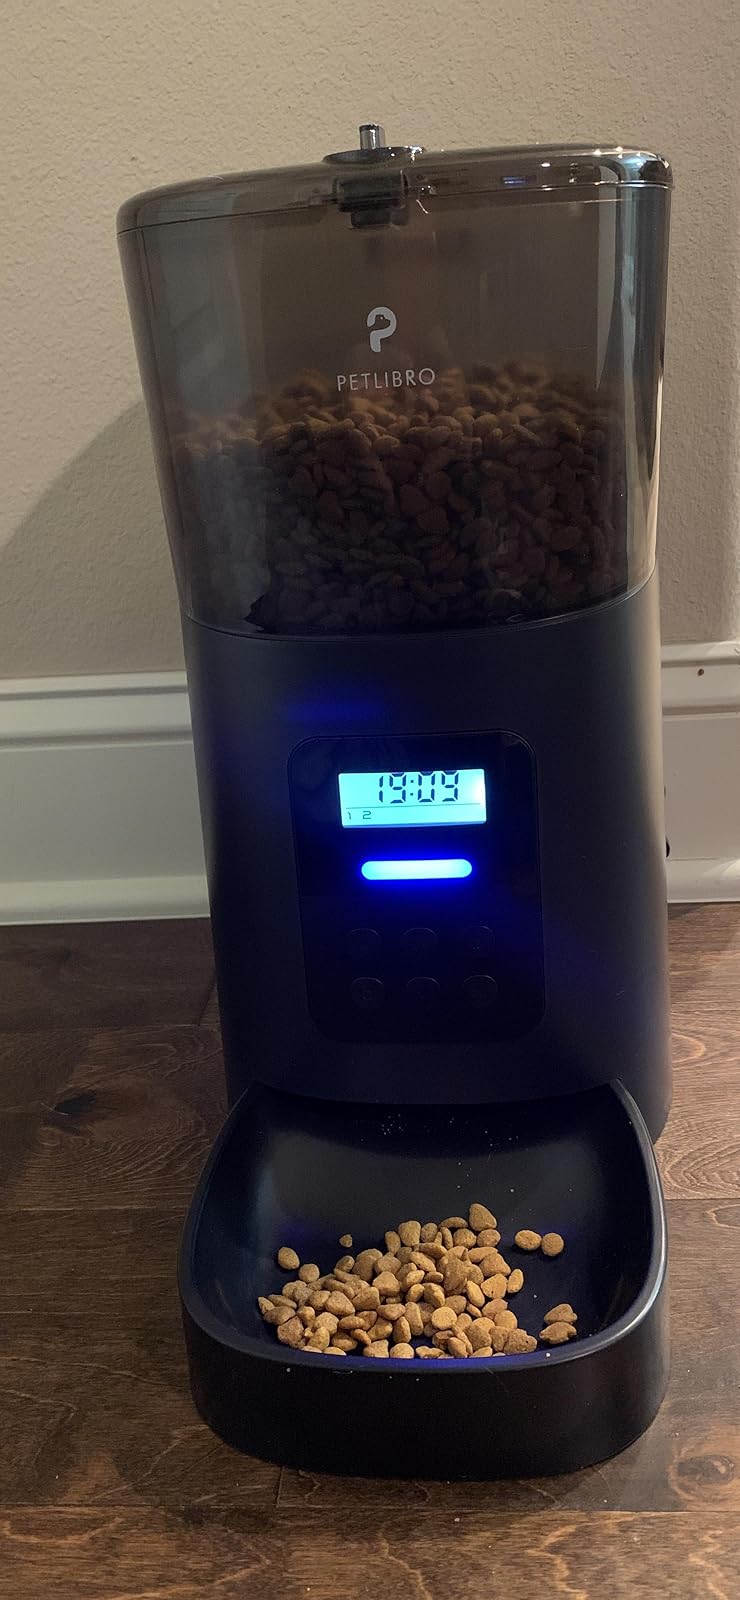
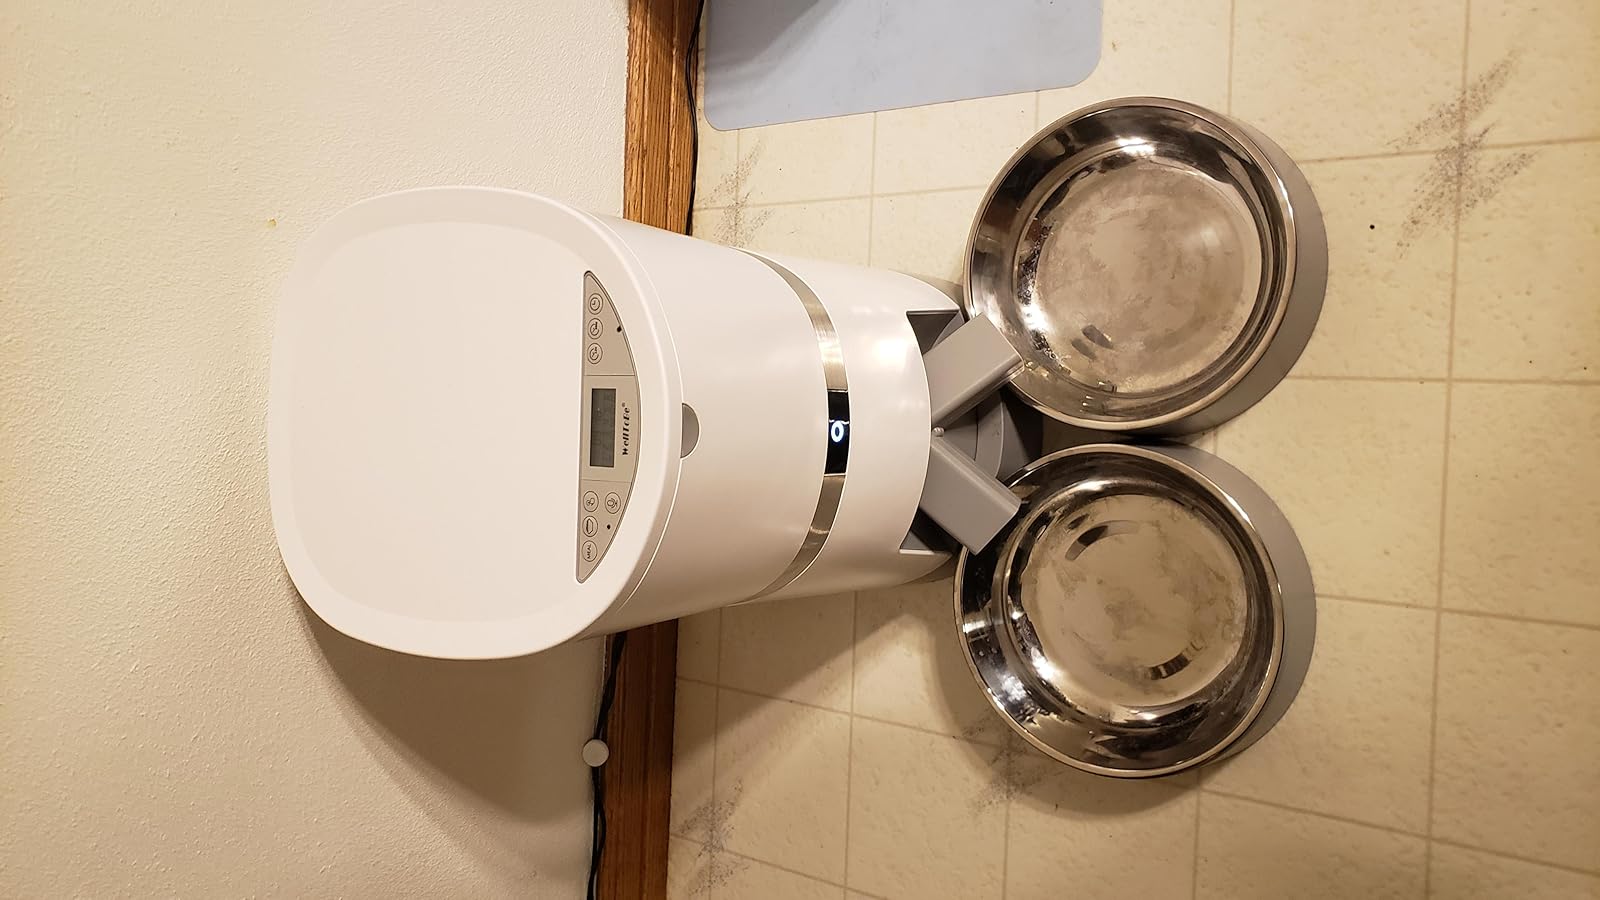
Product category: items_feeder
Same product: no